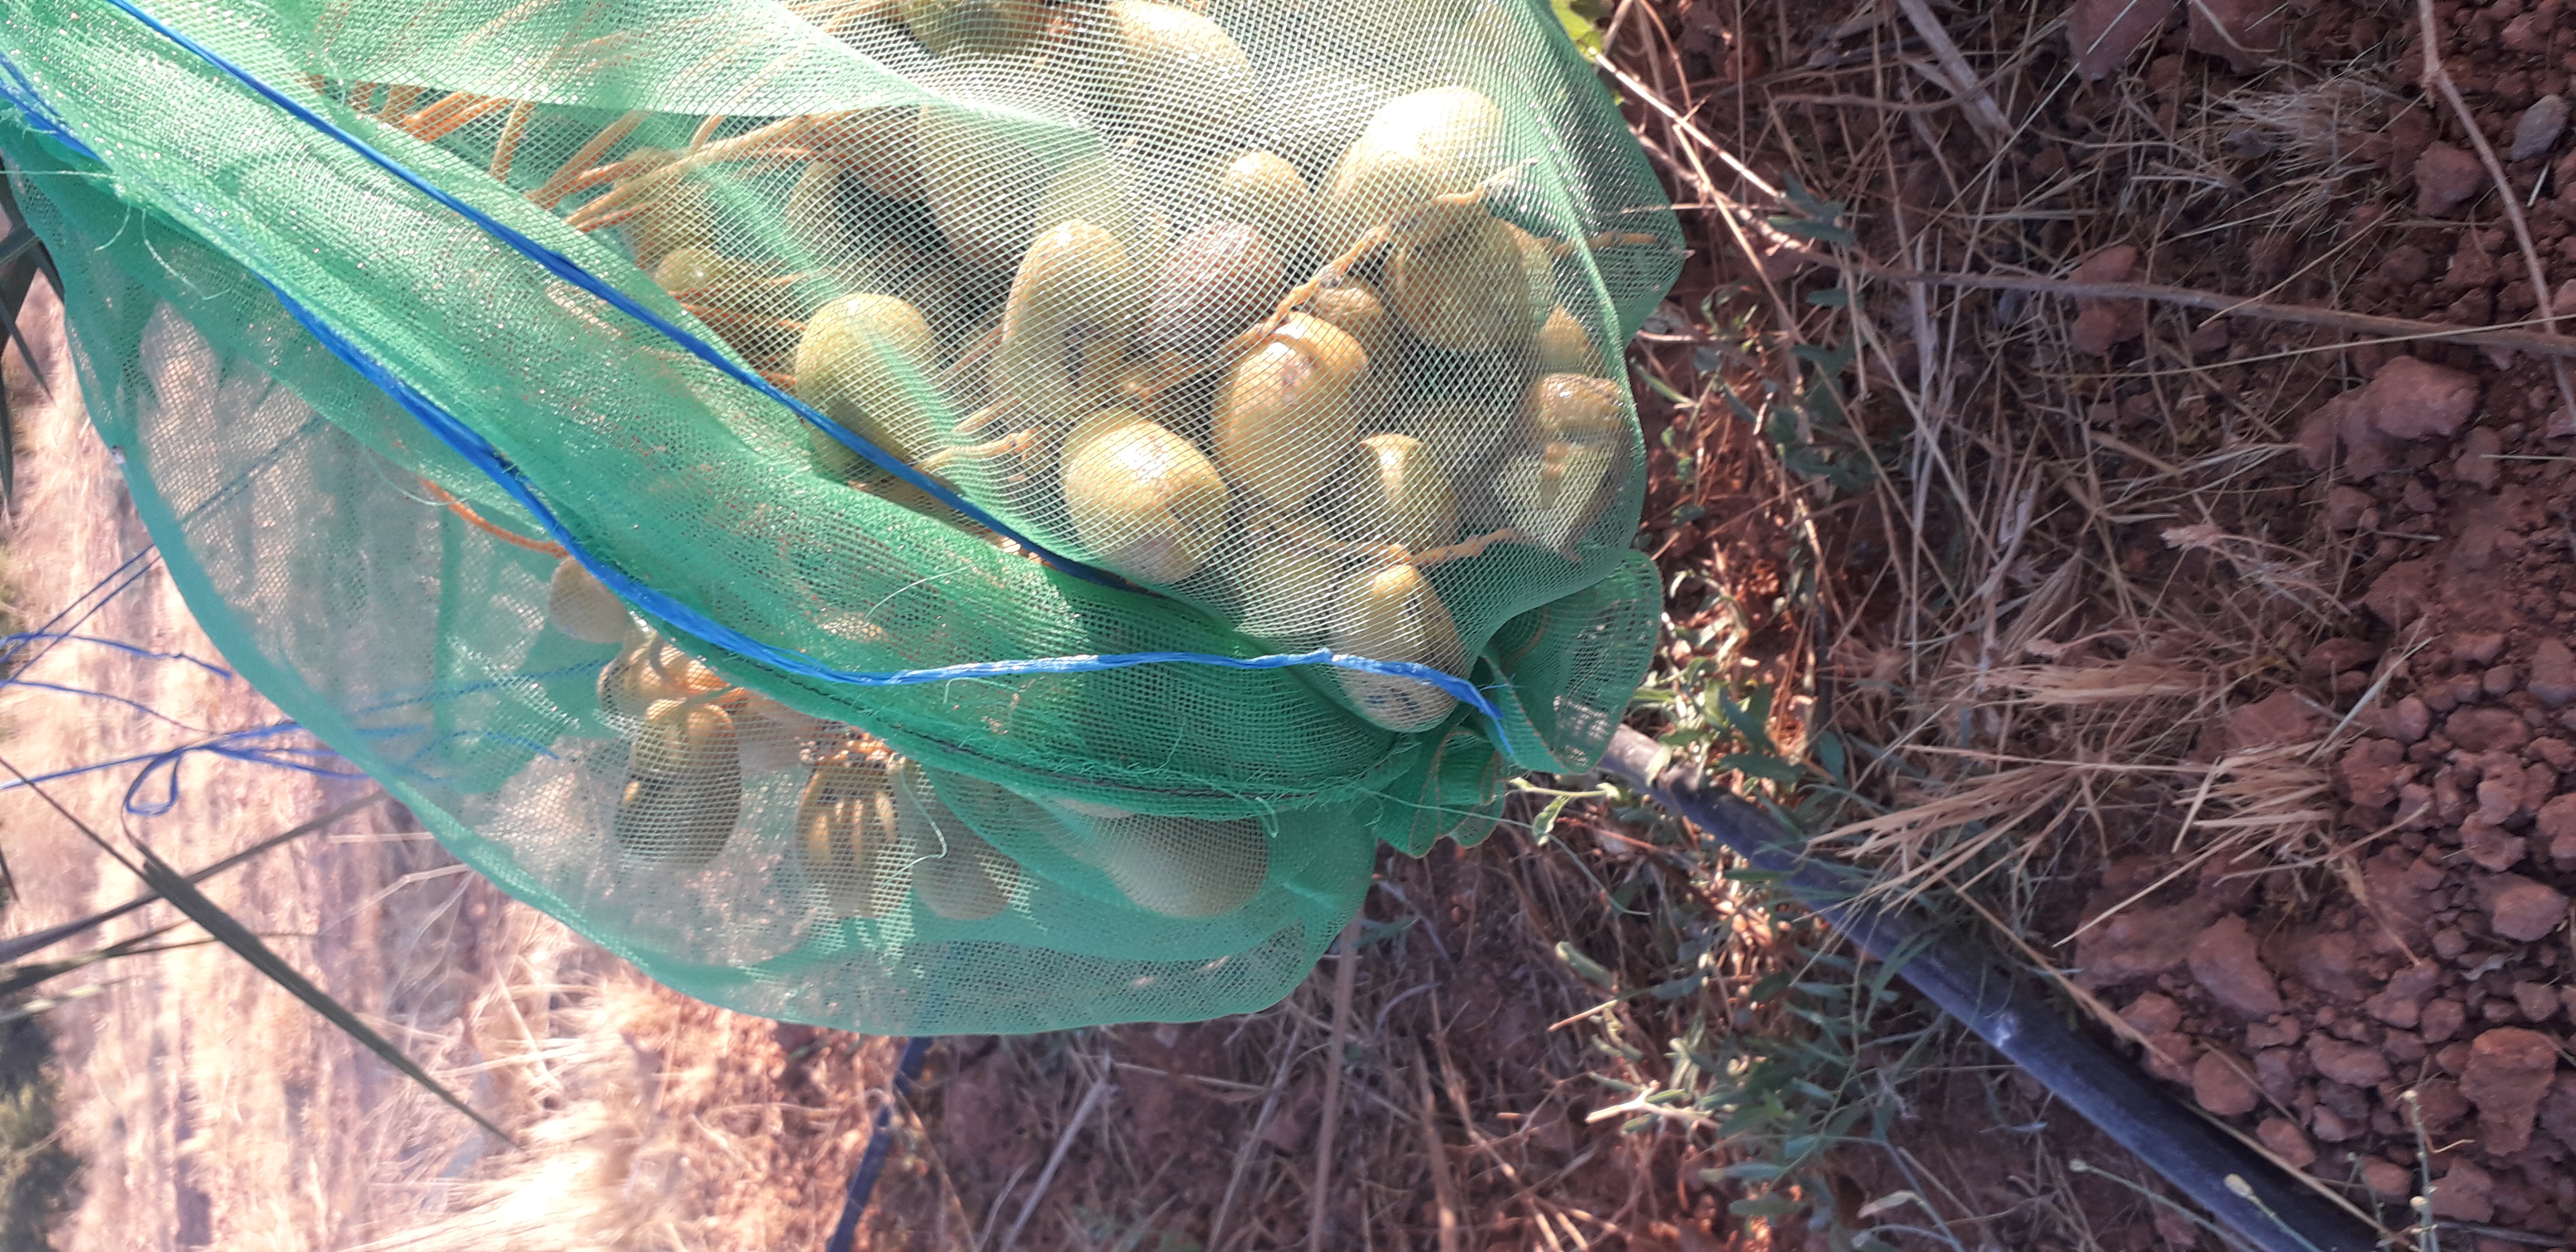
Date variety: Boufagous